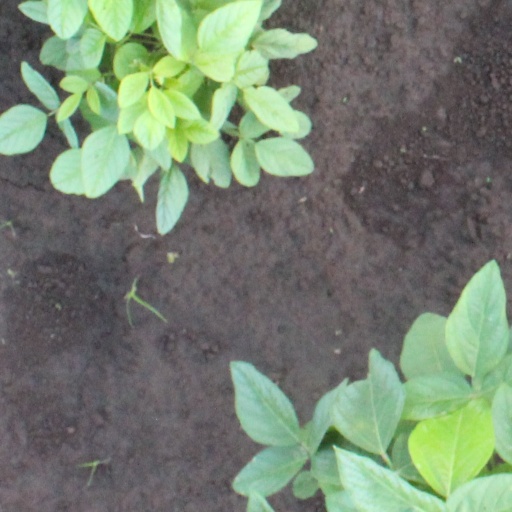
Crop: soybean